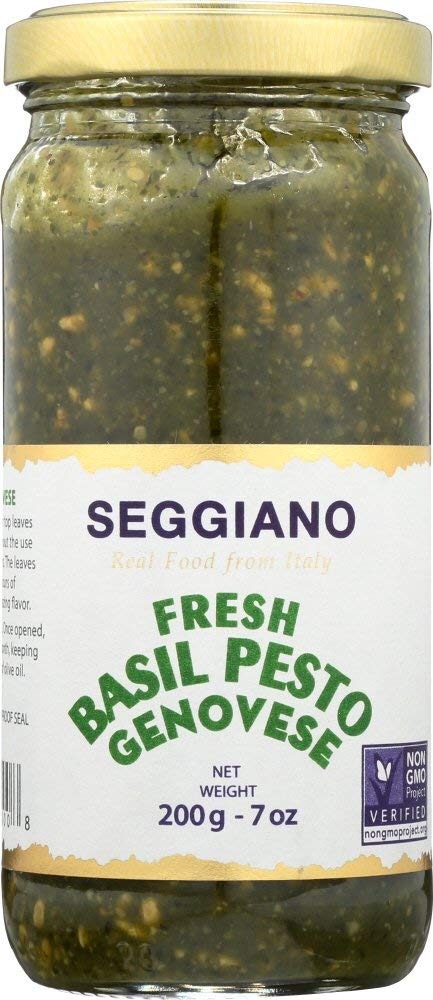
Item Name: Seggiano Fresh Basil Pesto, Raw Basil Pesto Genovese - 7 Oz | Pack of 6
Bullet Point 1: Our pesto is made from the tender top leaves of fresh ligurian basil, grown without the use of pesticides or chemical fertilizers.
Bullet Point 2: The leaves are preserved in olive oil within hours of handpicking, to capture their amazing flavor.
Bullet Point 3: 7 Oz | Pack of 6
Value: 42.0
Unit: Ounce

Price: 71.89